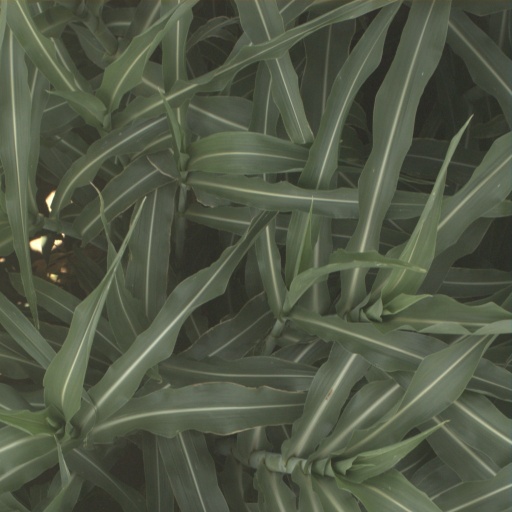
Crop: sorghum